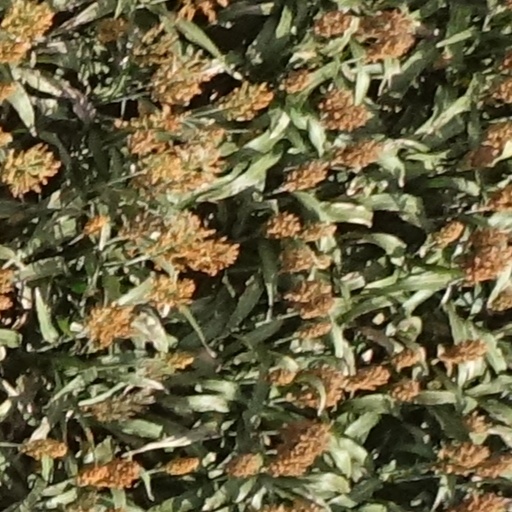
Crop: sorghum